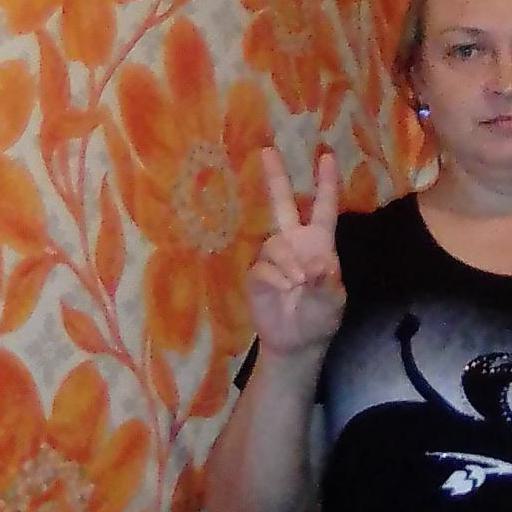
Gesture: peace